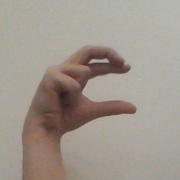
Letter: thal